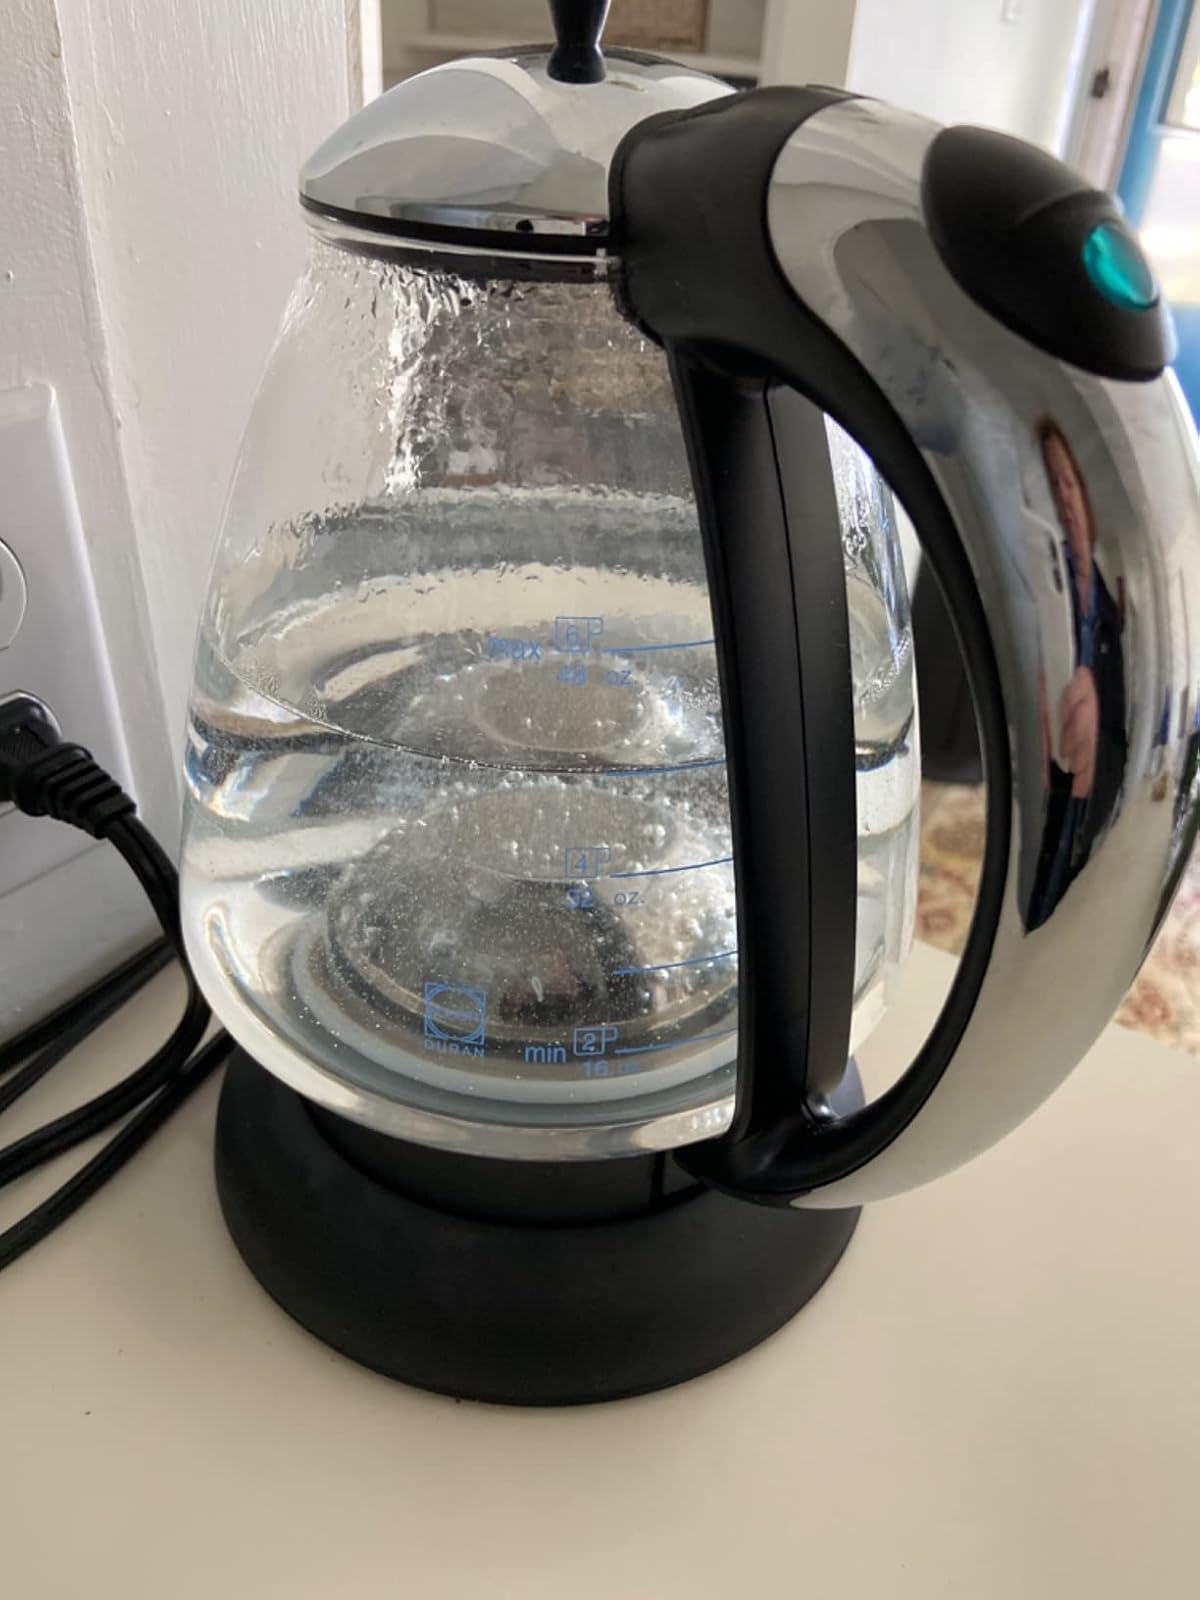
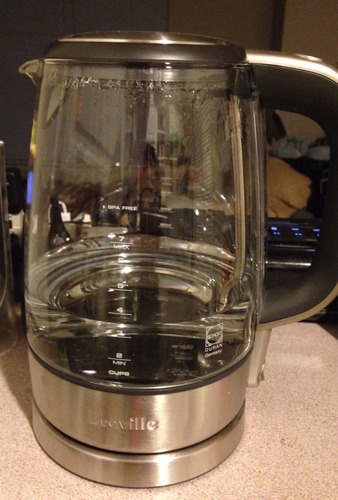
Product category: items_kettle
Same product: no